Describe the emotion expressed in this image:  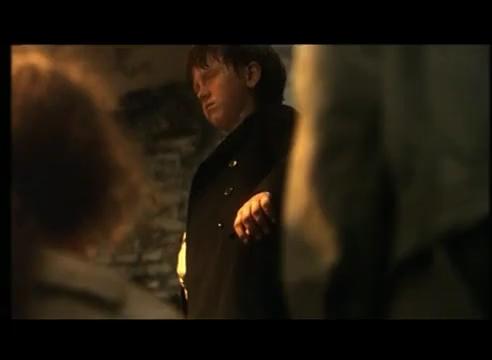
This person displays Pain, valence and arousal with low intensity.